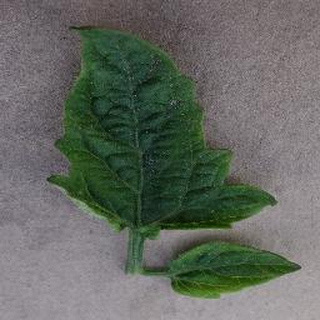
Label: tomato_yellow_leaf_curl_virus